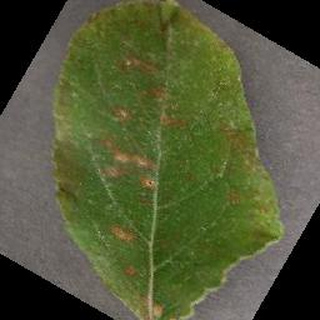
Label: apple_cedar_apple_rust